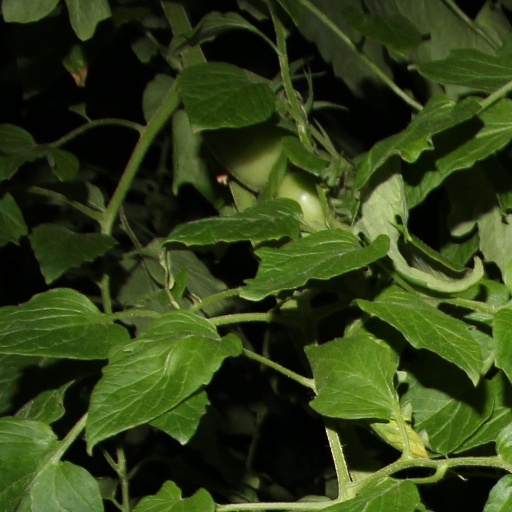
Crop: tomato